Tyra Caterina Grant

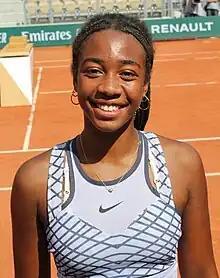
Grant at the 2023 French Open

Tyra Caterina Grant (born March 12, 2008) is an Italian tennis player. She won the junior girls' doubles titles at the 2023 French Open, 2024 Australian Open and the 2024 Wimbledon Championships.